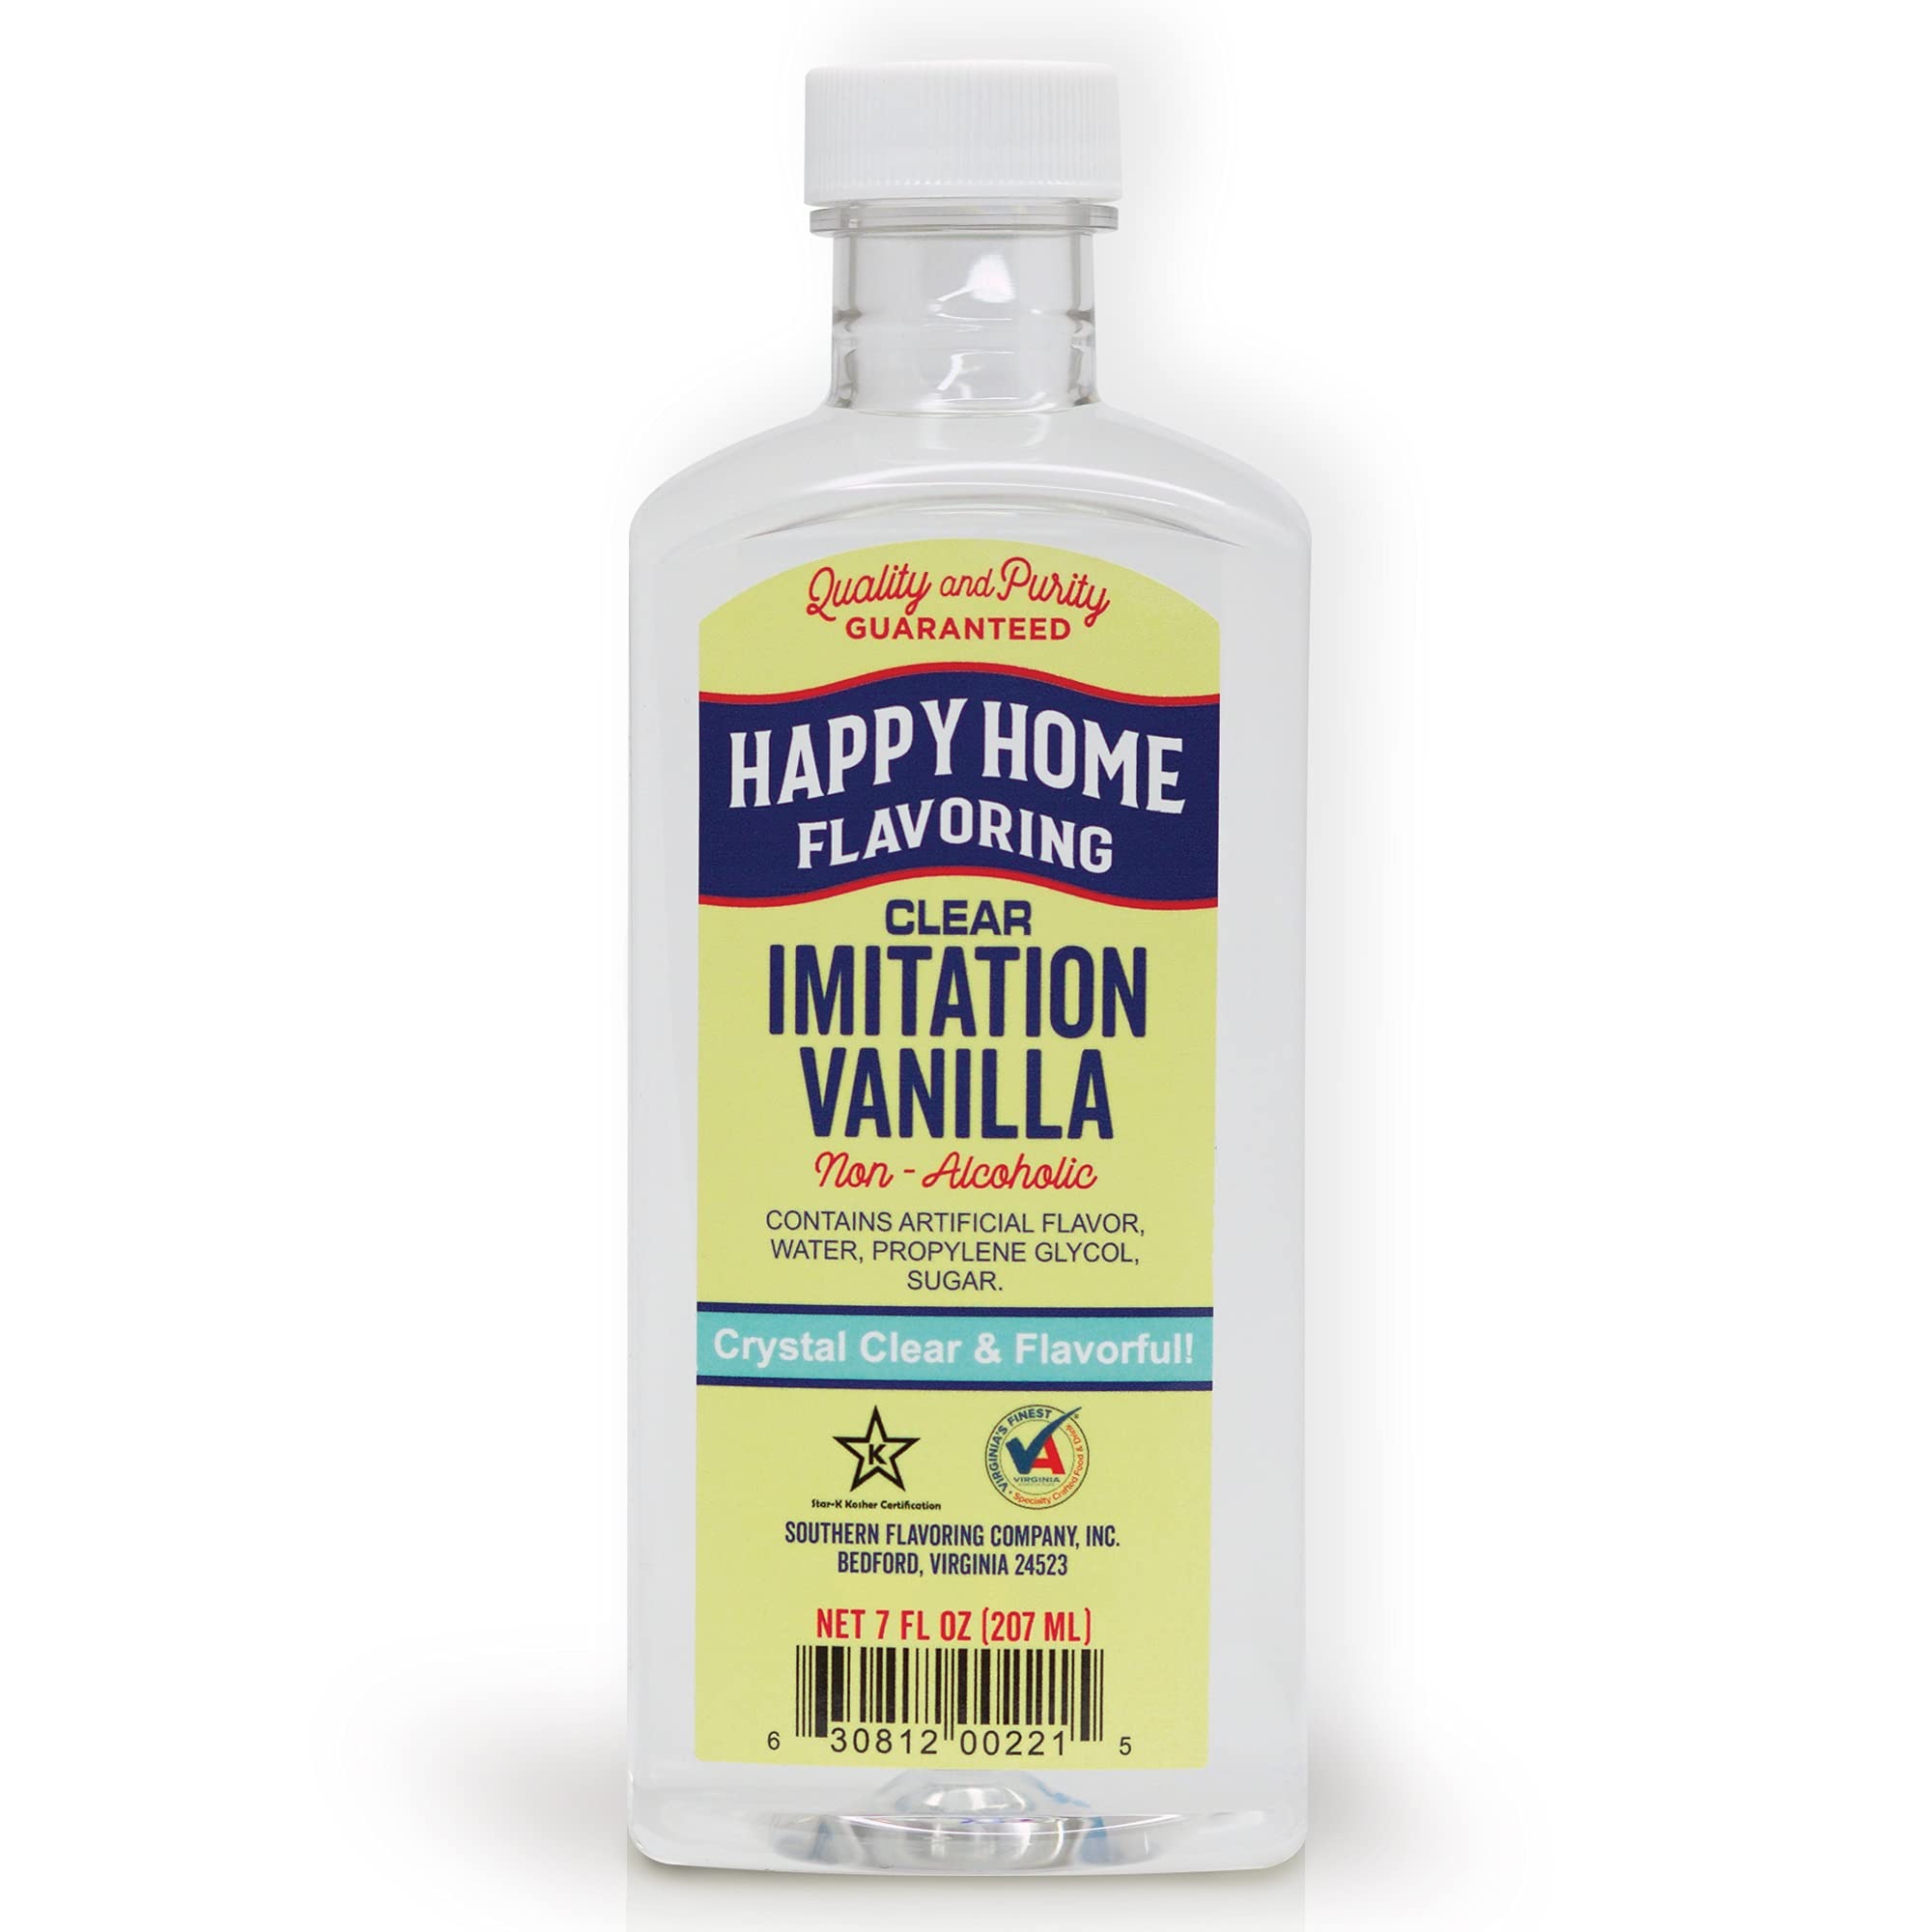
Item Name: Happy Home Clear Imitation Vanilla Flavoring, Non-Alcoholic, Certified Kosher, 7 oz.
Bullet Point 1: Happy Home Imitation Clear Vanilla Flavoring: Happy Home’s non-alcoholic Imitation Clear Vanilla flavoring in 7 oz bottle is the best way to get a delicious vanilla flavor, with no added color in white icings and cakes
Bullet Point 2: Features & Benefits: Create that perfect snow white color needed for elegant wedding cakes, frosting, fondant, royal icing, cookies and more; The magic of this vanilla flavoring is that it is transparent, meaning it won’t leave any tint of color
Bullet Point 3: Staple Ingredient For Cooking and Baking: Enhance the taste of your food and baked goods with this colorless non-alcoholic vanilla flavoring; Commonly used as a clear and affordable ingredient in desserts such as cupcakes, cookies, meringues, ice cream, custards and sauces
Bullet Point 4: Ingredients: Dating back to 1929 our original recipe for Imitation Clear Vanilla Flavoring consists of: artificial flavor, water, propylene glycol, sugar; No artificial colors; Certified Kosher
Bullet Point 5: Made in the USA: Enjoy the rich, flavorful spices, flavors, and extracts crafted with care to bring the best taste to your kitchen
Product Description: Happy Home’s alcohol free Imitation Clear Vanilla Flavoring is a baker’s dream for achieving tasty vanilla flavor without compromising the color of their white or lightly colored cakes, cookies, icings and frostings. This vanilla flavor is the go-to ingredient for creating elegant wedding cakes or lightly hued confections. This clear ingredient is a culinary must-have.<br><br> Happy Home Flavoring is manufactured by Southern Flavoring Company which has been creating fresh, flavorful and affordable ingredients for nearly 90 years.
Value: 7.0
Unit: Fl Oz

Price: 6.99